Wealth inequality in the United States

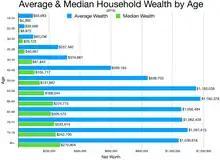
Average and median household wealth by age group

The inequality of wealth (i.e., inequality in the distribution of assets) has substantially increased in the United States since the late 1980s. Wealth commonly includes the values of any homes, automobiles, personal valuables, businesses, savings, and investments, as well as any associated debts.